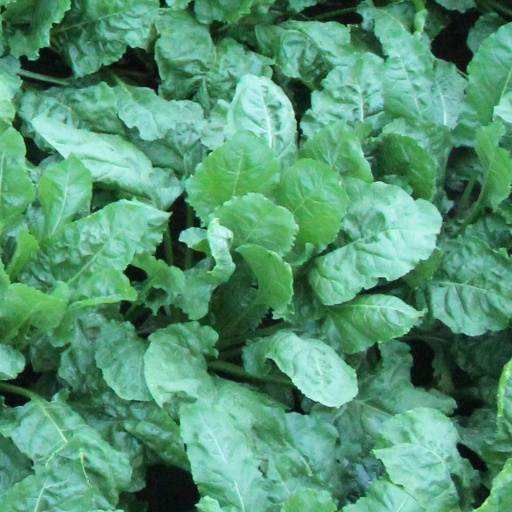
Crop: sugar beet